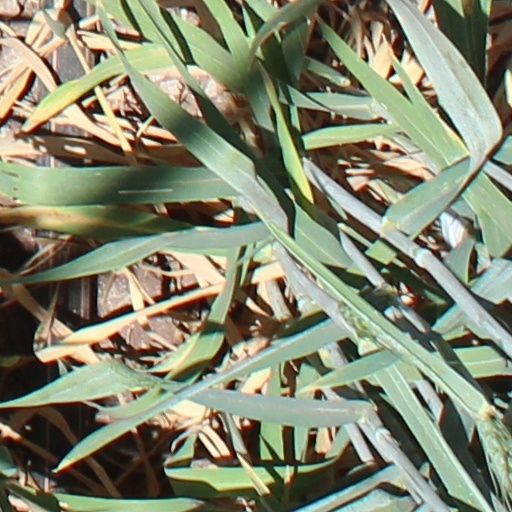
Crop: wheat